Roberto Carpio

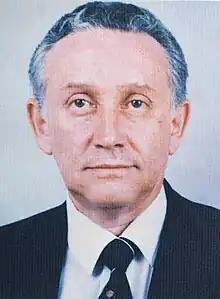
Official portrait

Roberto Carpio Nicolle (16 July 1930 – 24 February 2022) was a Guatemalan politician who served as Vice President of Guatemala from 14 January 1986 to 14 January 1991 in the cabinet of President Vinicio Cerezo. He was a member of DCG.